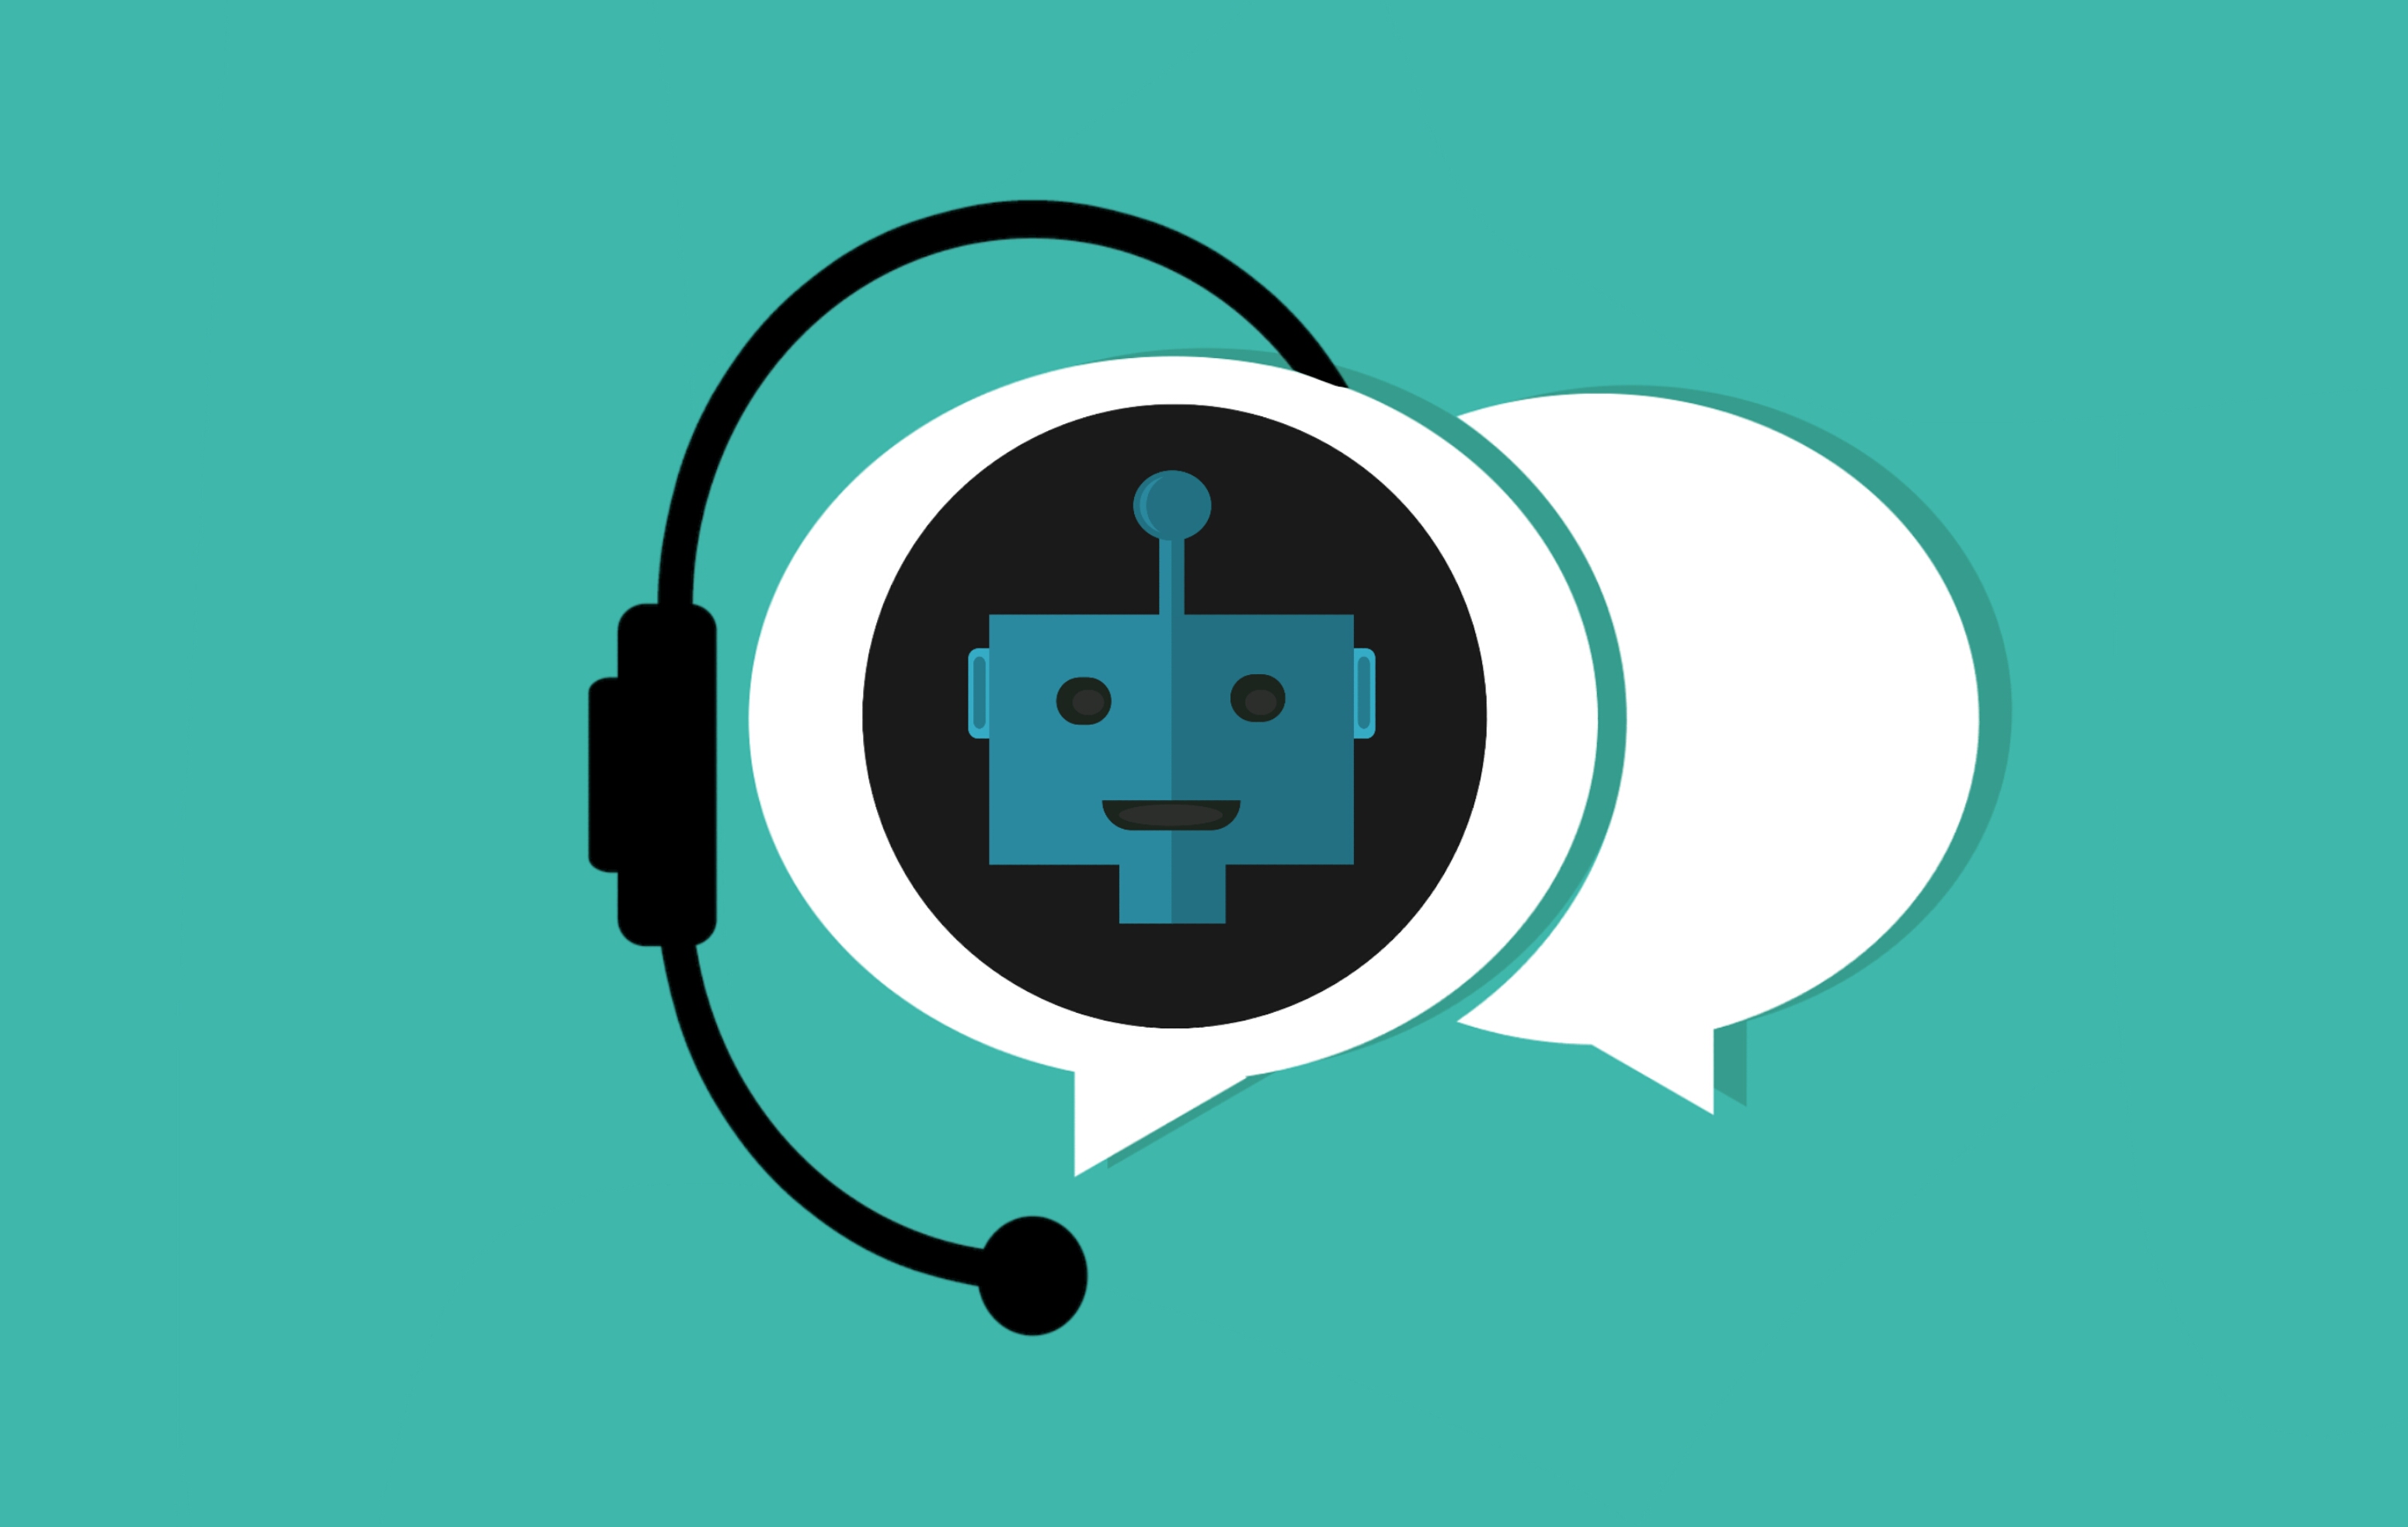
chatbot, bot, assistant, support, icon, intelligence, virtual, artificial, robot, chat, service, social, online, bubble, talk, network, dialog, program, interactive, message, user, app, chatter, speech, Chatterbot, green, turquoise, aqua, logo, headphones, illustration, audio equipment, technology, gadget, electronic device, graphics, symbol, graphic design, circle